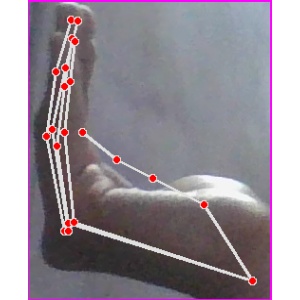
अक्षर: स